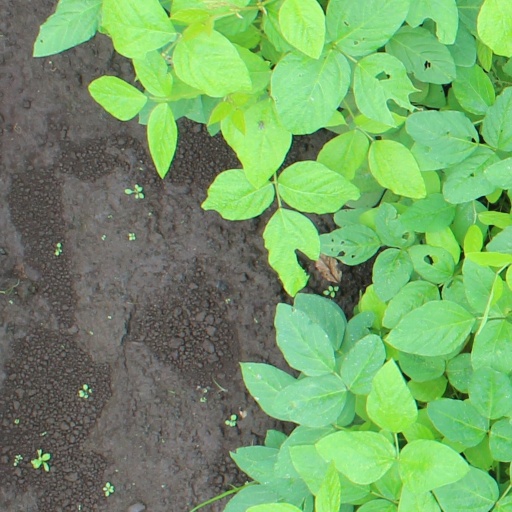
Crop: soybean